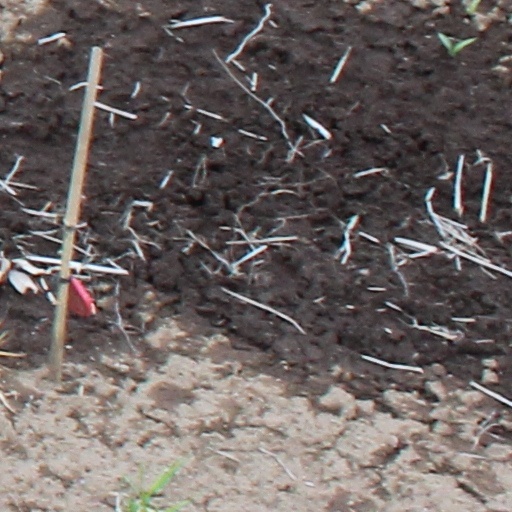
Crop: wheat